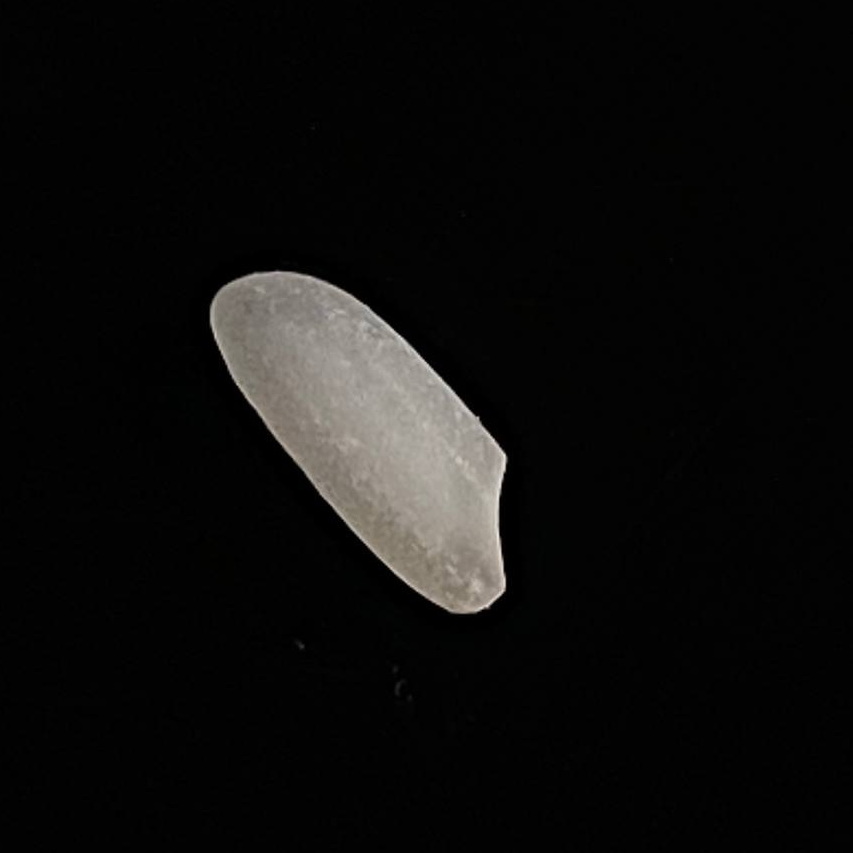
Rice variety: Katari_Polao